United States Third Fleet

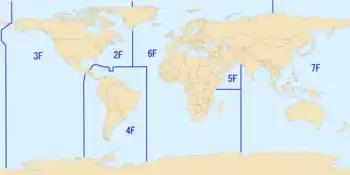
The areas of responsibility of the United States Second (marked "2F"), Third ("3F"), Fourth ("4F"), Fifth ("5F"), Sixth ("6F"), and Seventh ("7F") Fleets in 2009.

On 1 February 1973, following a reorganization of the Pacific Fleet, the Third Fleet was recommissioned as an active fleet and assumed the duties of the former First Fleet and Pacific Anti-Submarine Warfare Force located at Ford Island, Hawaii. Third Fleet's new duties were to train naval forces for overseas deployment and evaluate state-of-the-art technology for fleet use. Additionally, Third Fleet could deploy in the event of a major conflict.